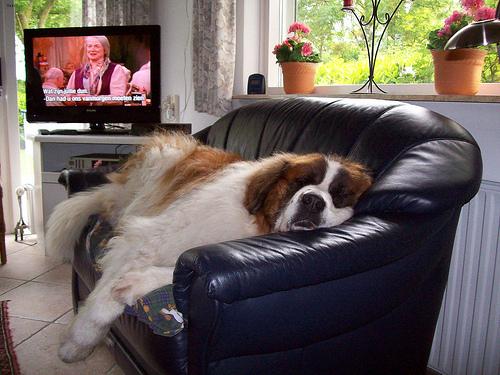
Breed: saint bernard